Imperial Japanese Navy

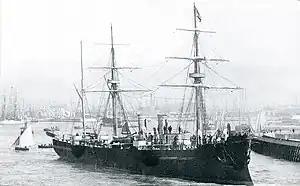
The Unebi 1886

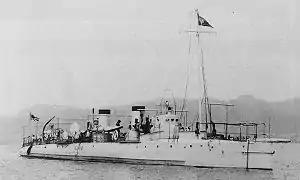
The torpedo boat "Hayabusa"

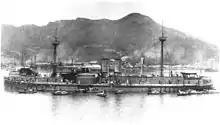
The Chinese ironclad battleship "Zhenyuan" of the Beiyang Fleet captured by Japan in 1895

During the 1880s, France took the lead in influence, due to its "Jeune École" ("young school") doctrine, favoring small, fast warships, especially cruisers and torpedo boats, against bigger units. The choice of France may also have been influenced by the Minister of the Navy, who happened to be Enomoto Takeaki at that time (Navy Minister 1880–1885), a former ally of the French during the Boshin War. Also, Japan was uneasy with being dependent on Great Britain, at a time when Great Britain was very close to China.